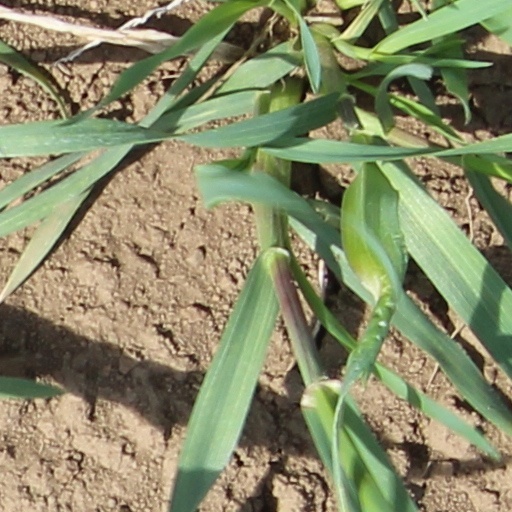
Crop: wheat